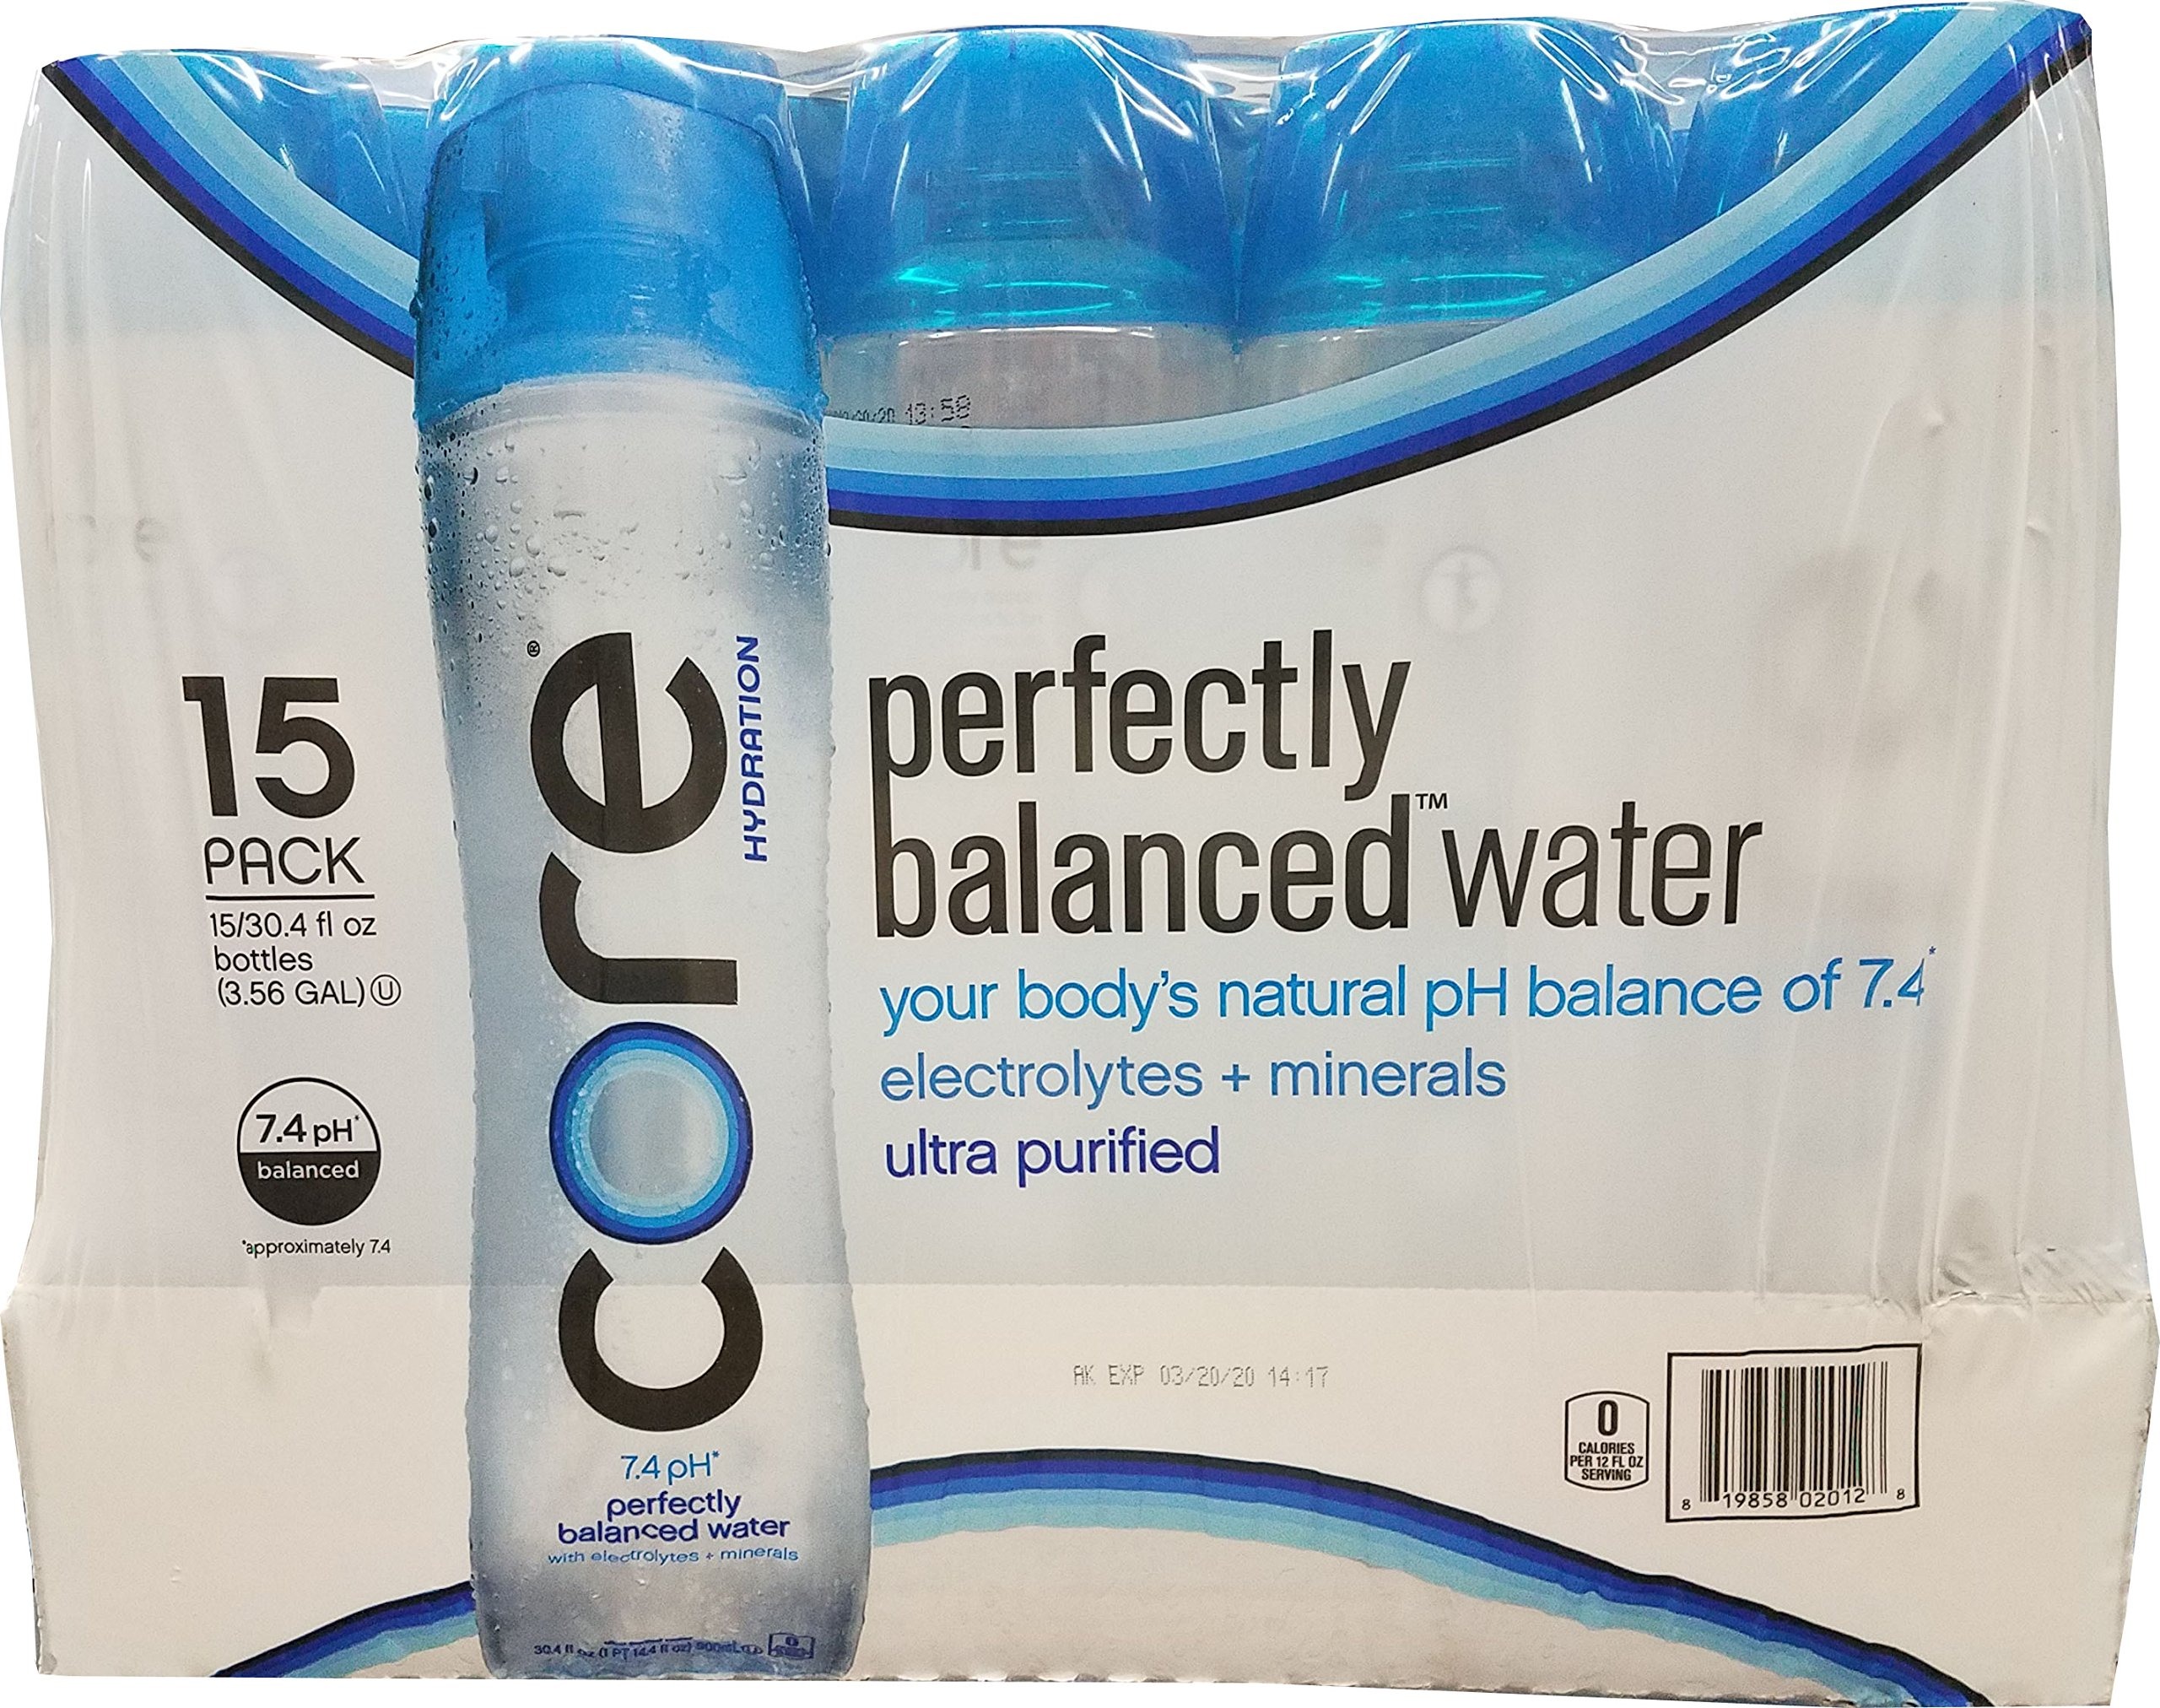
Item Name: Core Hydration Nutrient Enhanced Perfectly Balanced Water (Pack of 15) 30.4 Fl Oz, 456 Fluid Ounce
Bullet Point 1: Perfectly Balanced Water
Bullet Point 2: Hydration
Bullet Point 3: Minerals
Value: 456.0
Unit: Fl Oz

Price: 11.09